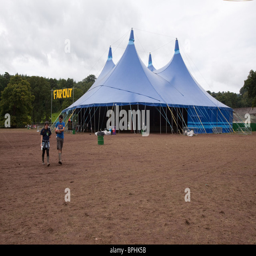
far out tent and stage at festival